British Rail Class 86

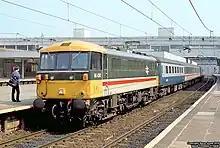
86430 at in InterCity livery in 1987

Further electrification of the Great Eastern Main Line in the 1980s beyond to Harwich, and saw the class employed on passenger trains from to these locations; Ipswich was energised in 1985 and Norwich in 1987. Class 86s would operate inter-city passenger services to Norwich and boat trains to Harwich until 2005, when they were replaced fully by Class 90s. In addition, many of the freightliner trains to Felixstowe were also hauled as far as Ipswich by Class 86 locomotives working in multiple. The West Anglia Main Line from Liverpool Street to was also electrified at the same time and Class 86s hauled services on this route from 1987 until 1989.